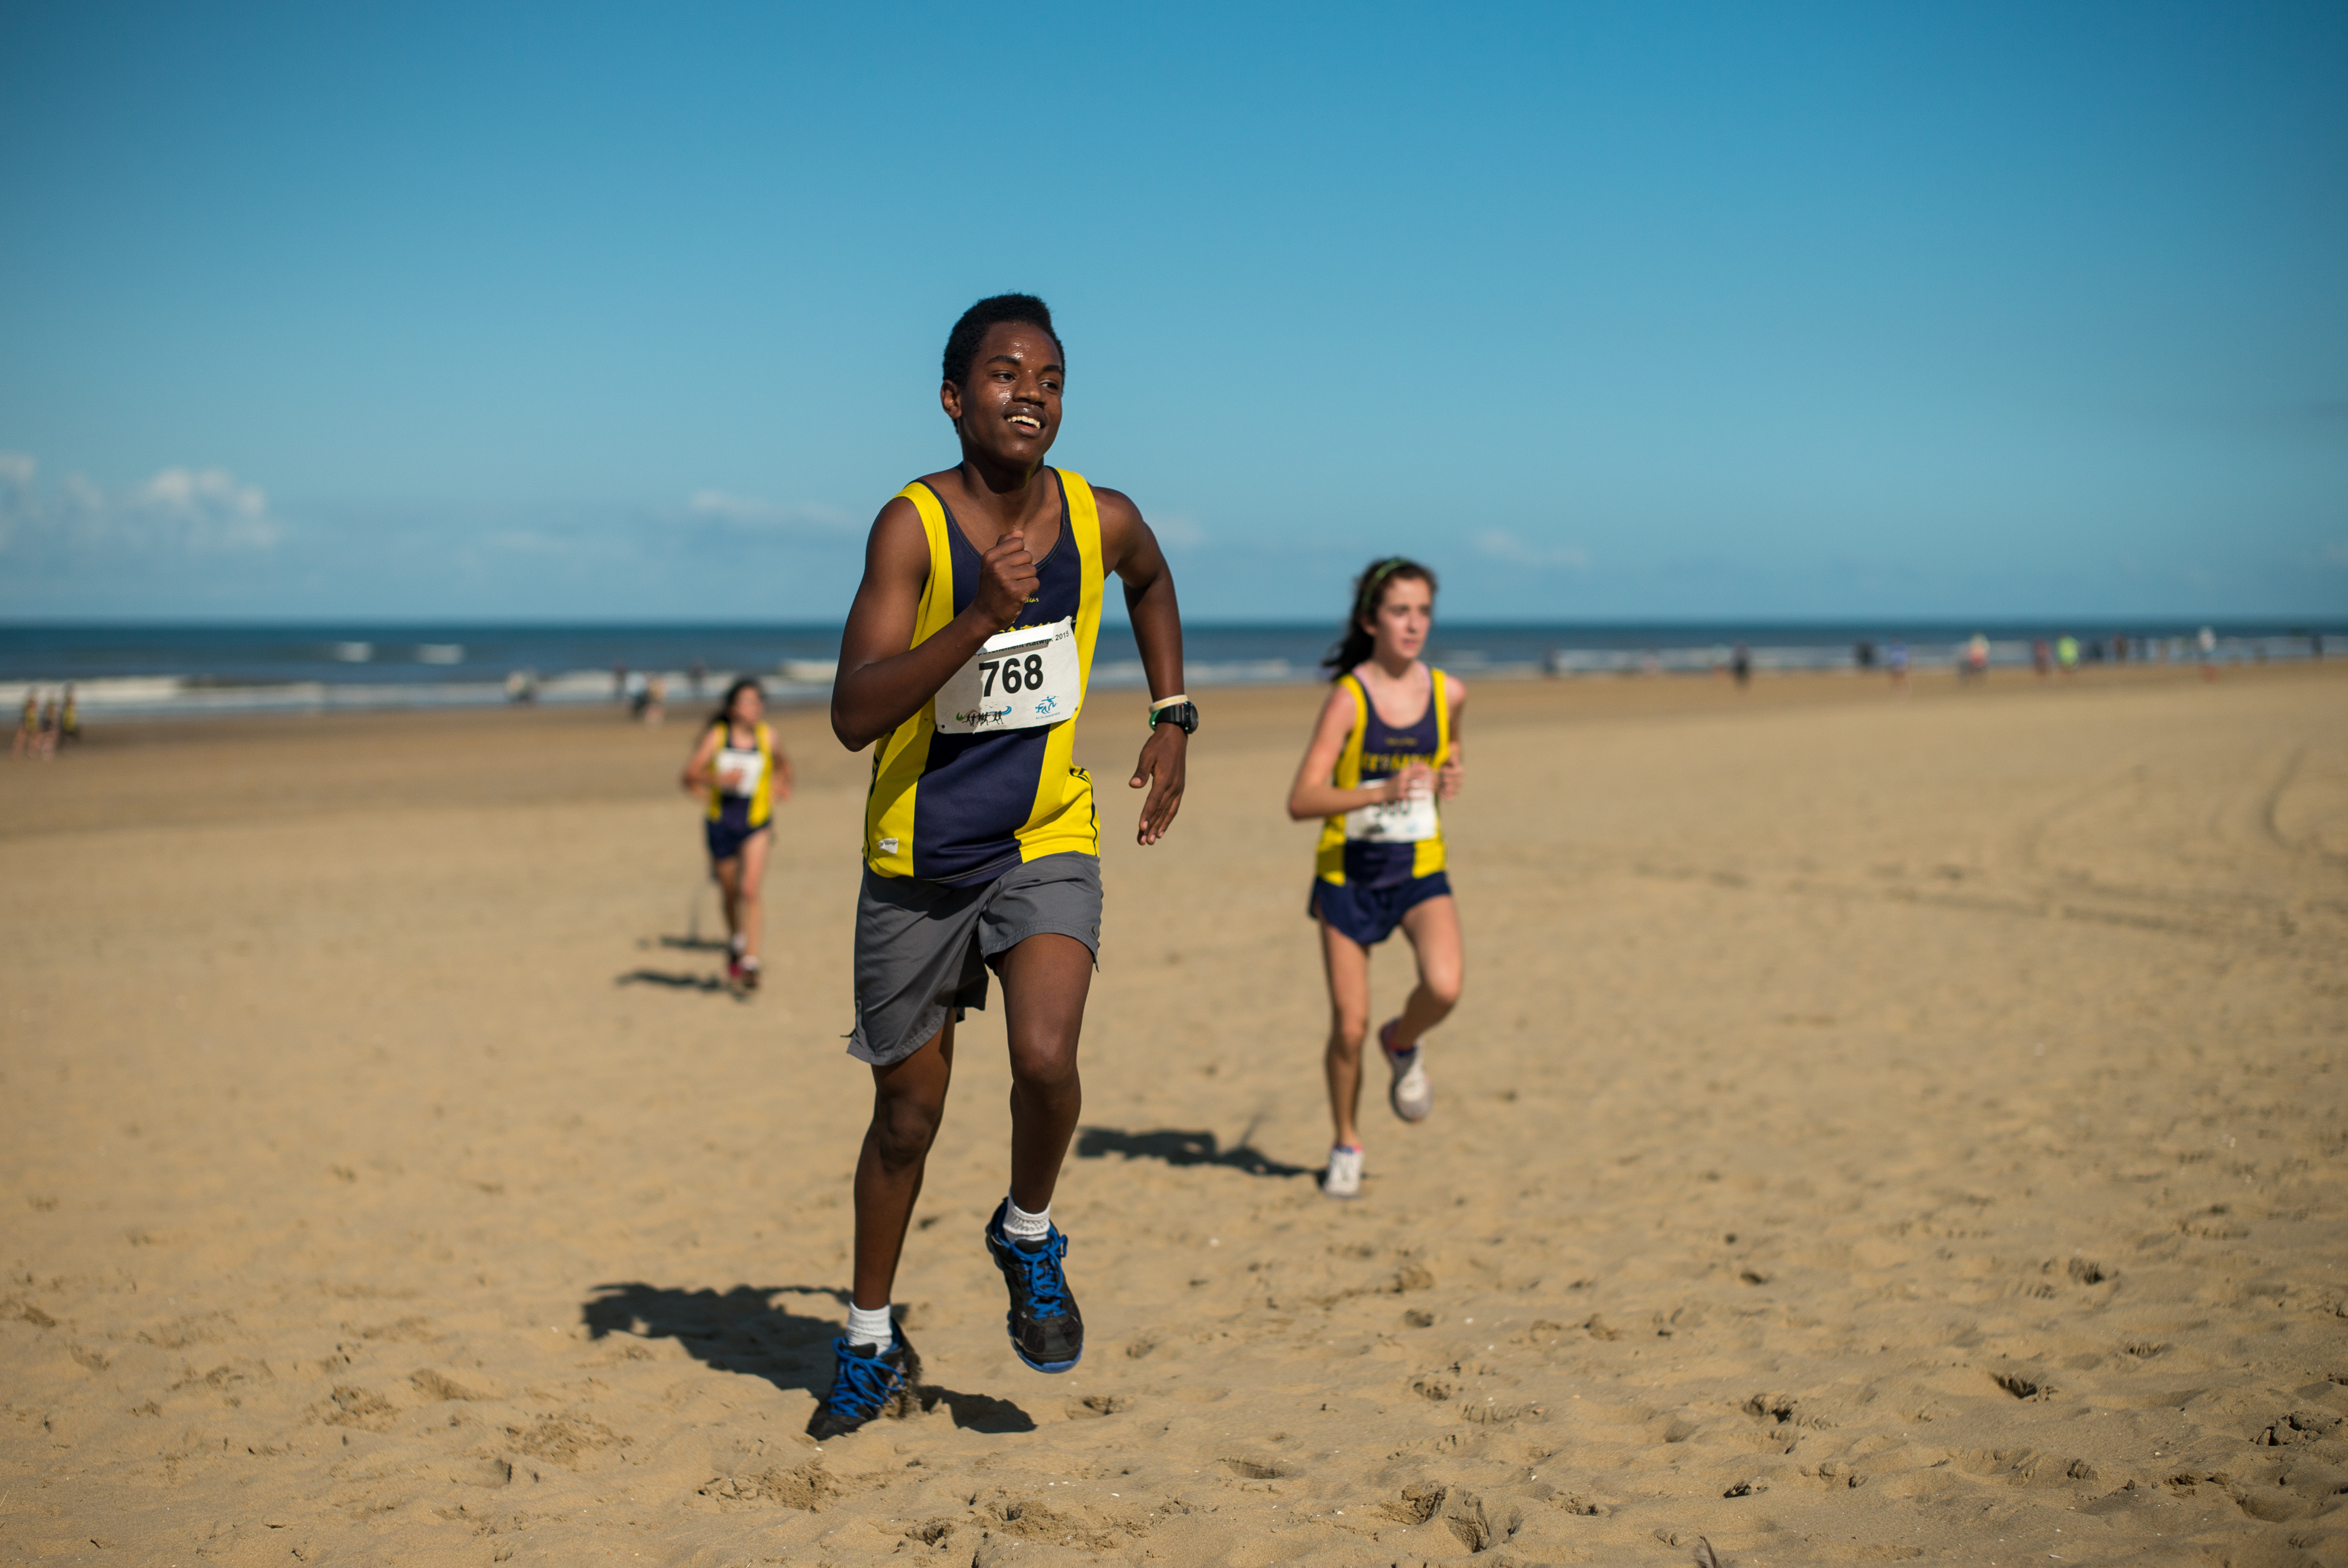
beach, sea, sand, person, running, soccer, sports, physical exercise, human action, ultramarathon